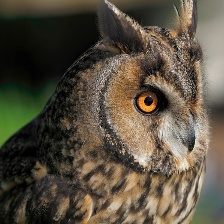
Species: LONG-EARED OWL
Scientific name: ASIO OTUS
ImageNet parent category: great_grey_owl